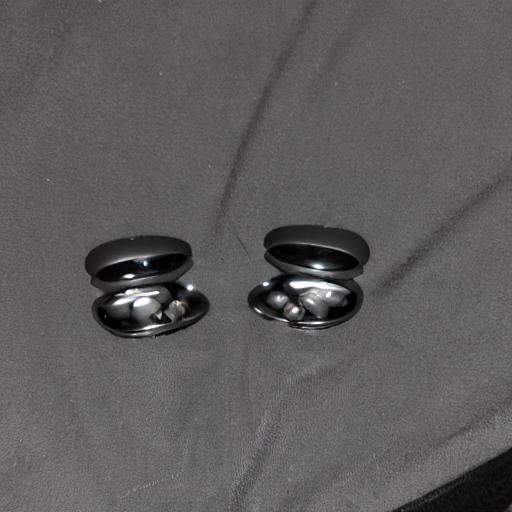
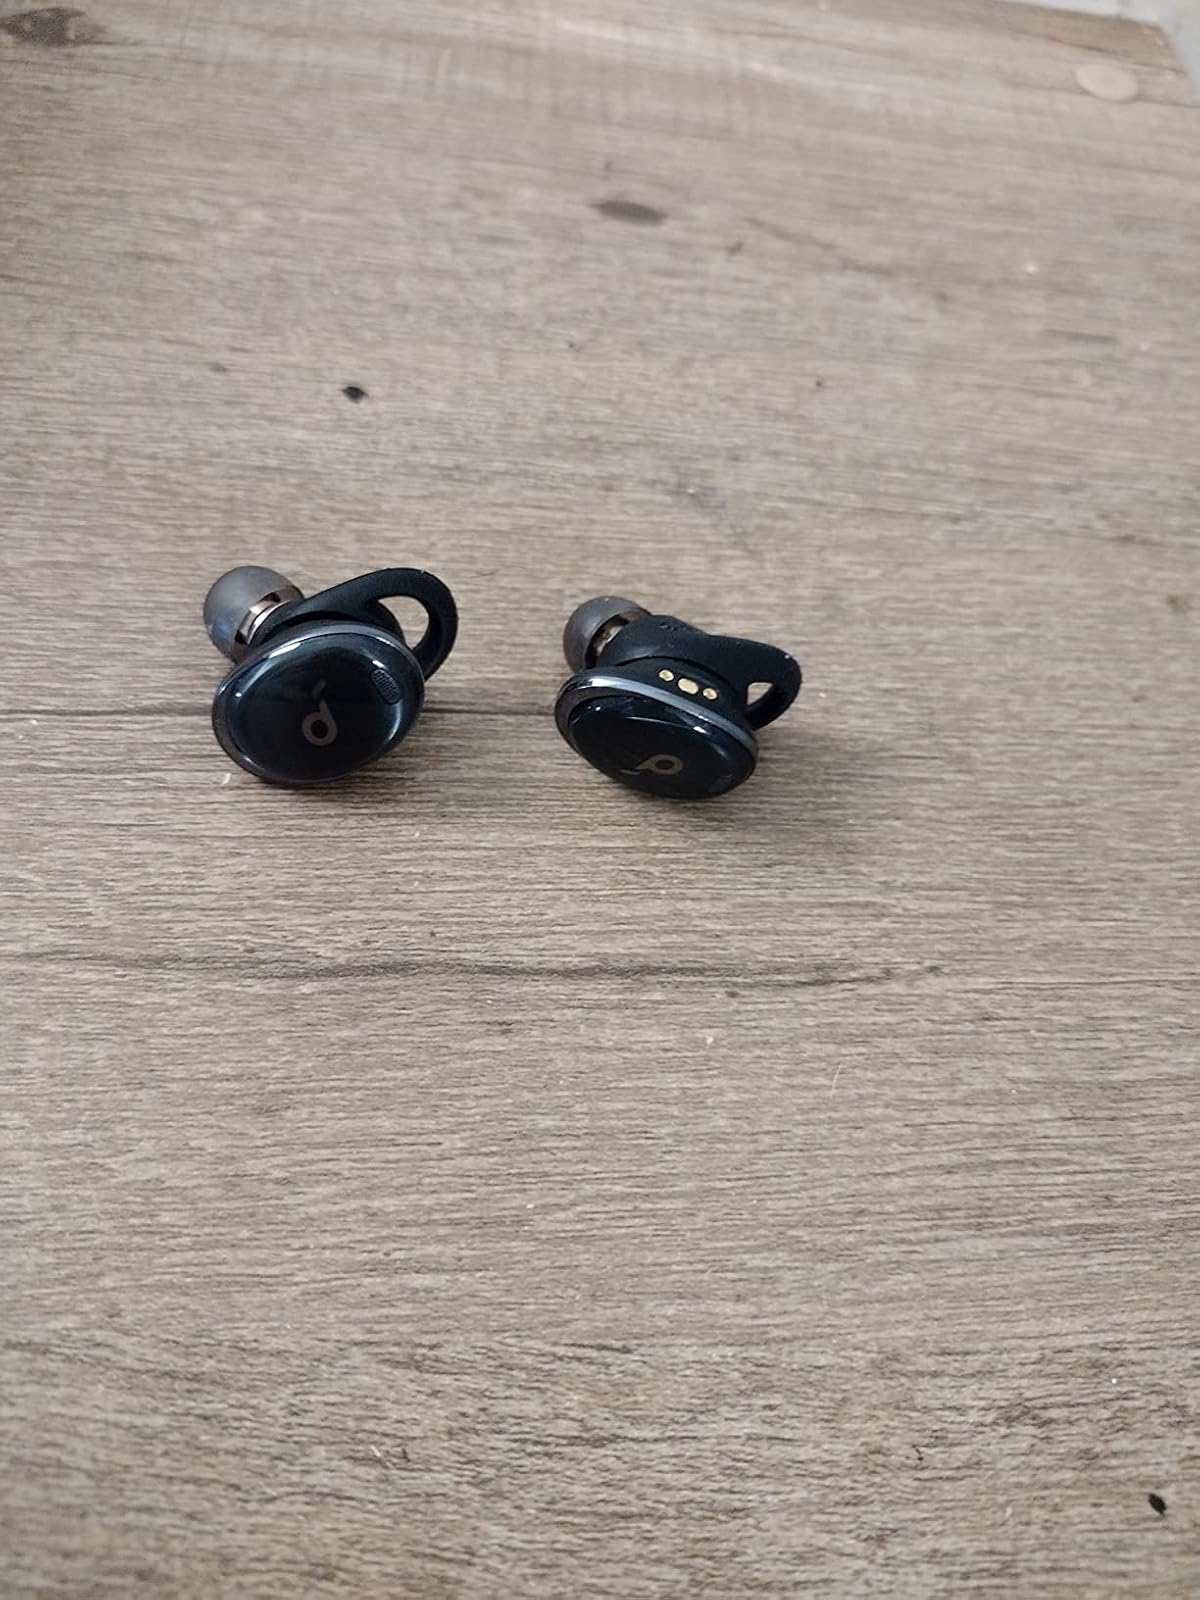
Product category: earbuds
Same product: no